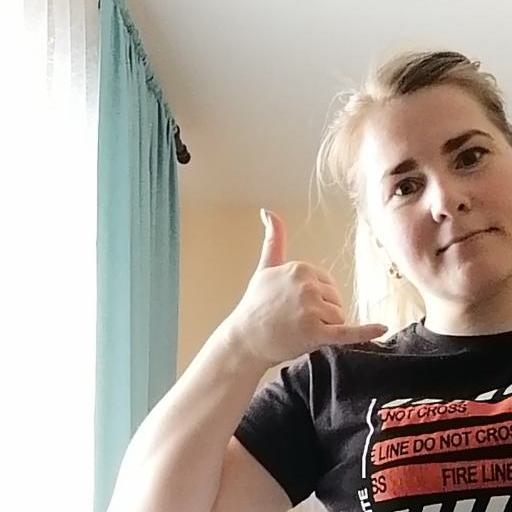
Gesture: call